Crookdale Horseshoe

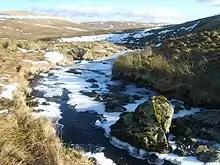
Crookdale Beck in winter

The Crookdale Horseshoe is a group of hills on the eastern edge of the English Lake District, in Cumbria, west of the A6 road. They are the subject of a chapter of Wainwright's book "The Outlying Fells of Lakeland". Wainwright describes an anticlockwise walk starting along the valley of Crookdale Beck (which joins Borrow Beck before flowing into the River Lune) to reach Lord's Seat (one of several English summits of that name, and also known as High House Fell) at , and returning over Robin Hood at and High House Bank at . As he points out, the ridge forming the northern part of the "horseshoe" is described in his Wasdale Horseshoe chapter.